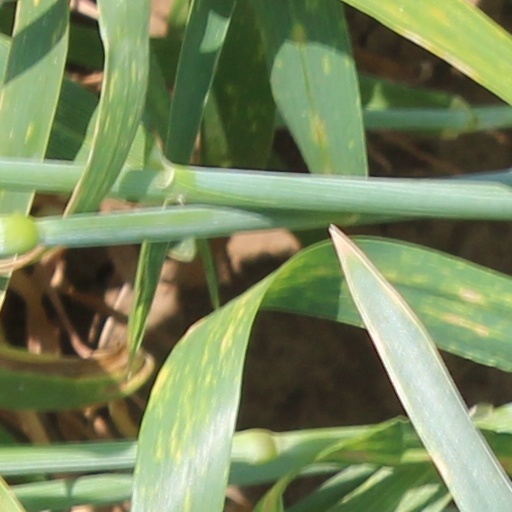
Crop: wheat